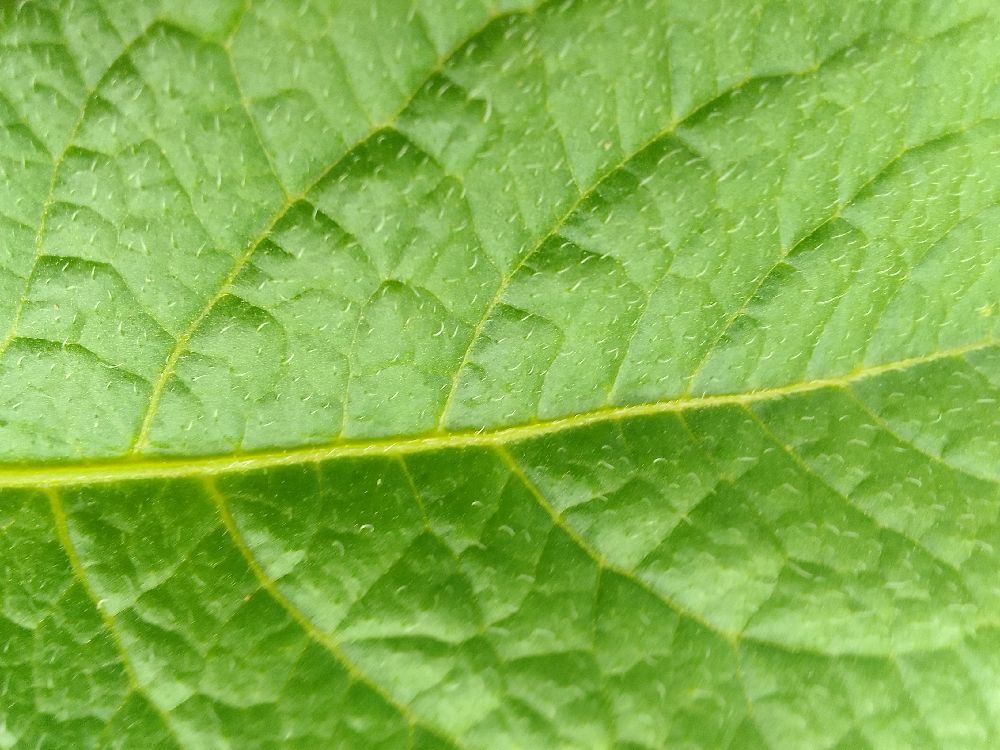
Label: Healthy